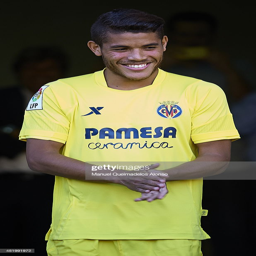
football player poses during his presentation as a new player for football team at the stadium .